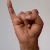
The image shows a hand gesture representing the letter 'I' in Indian Sign Language.